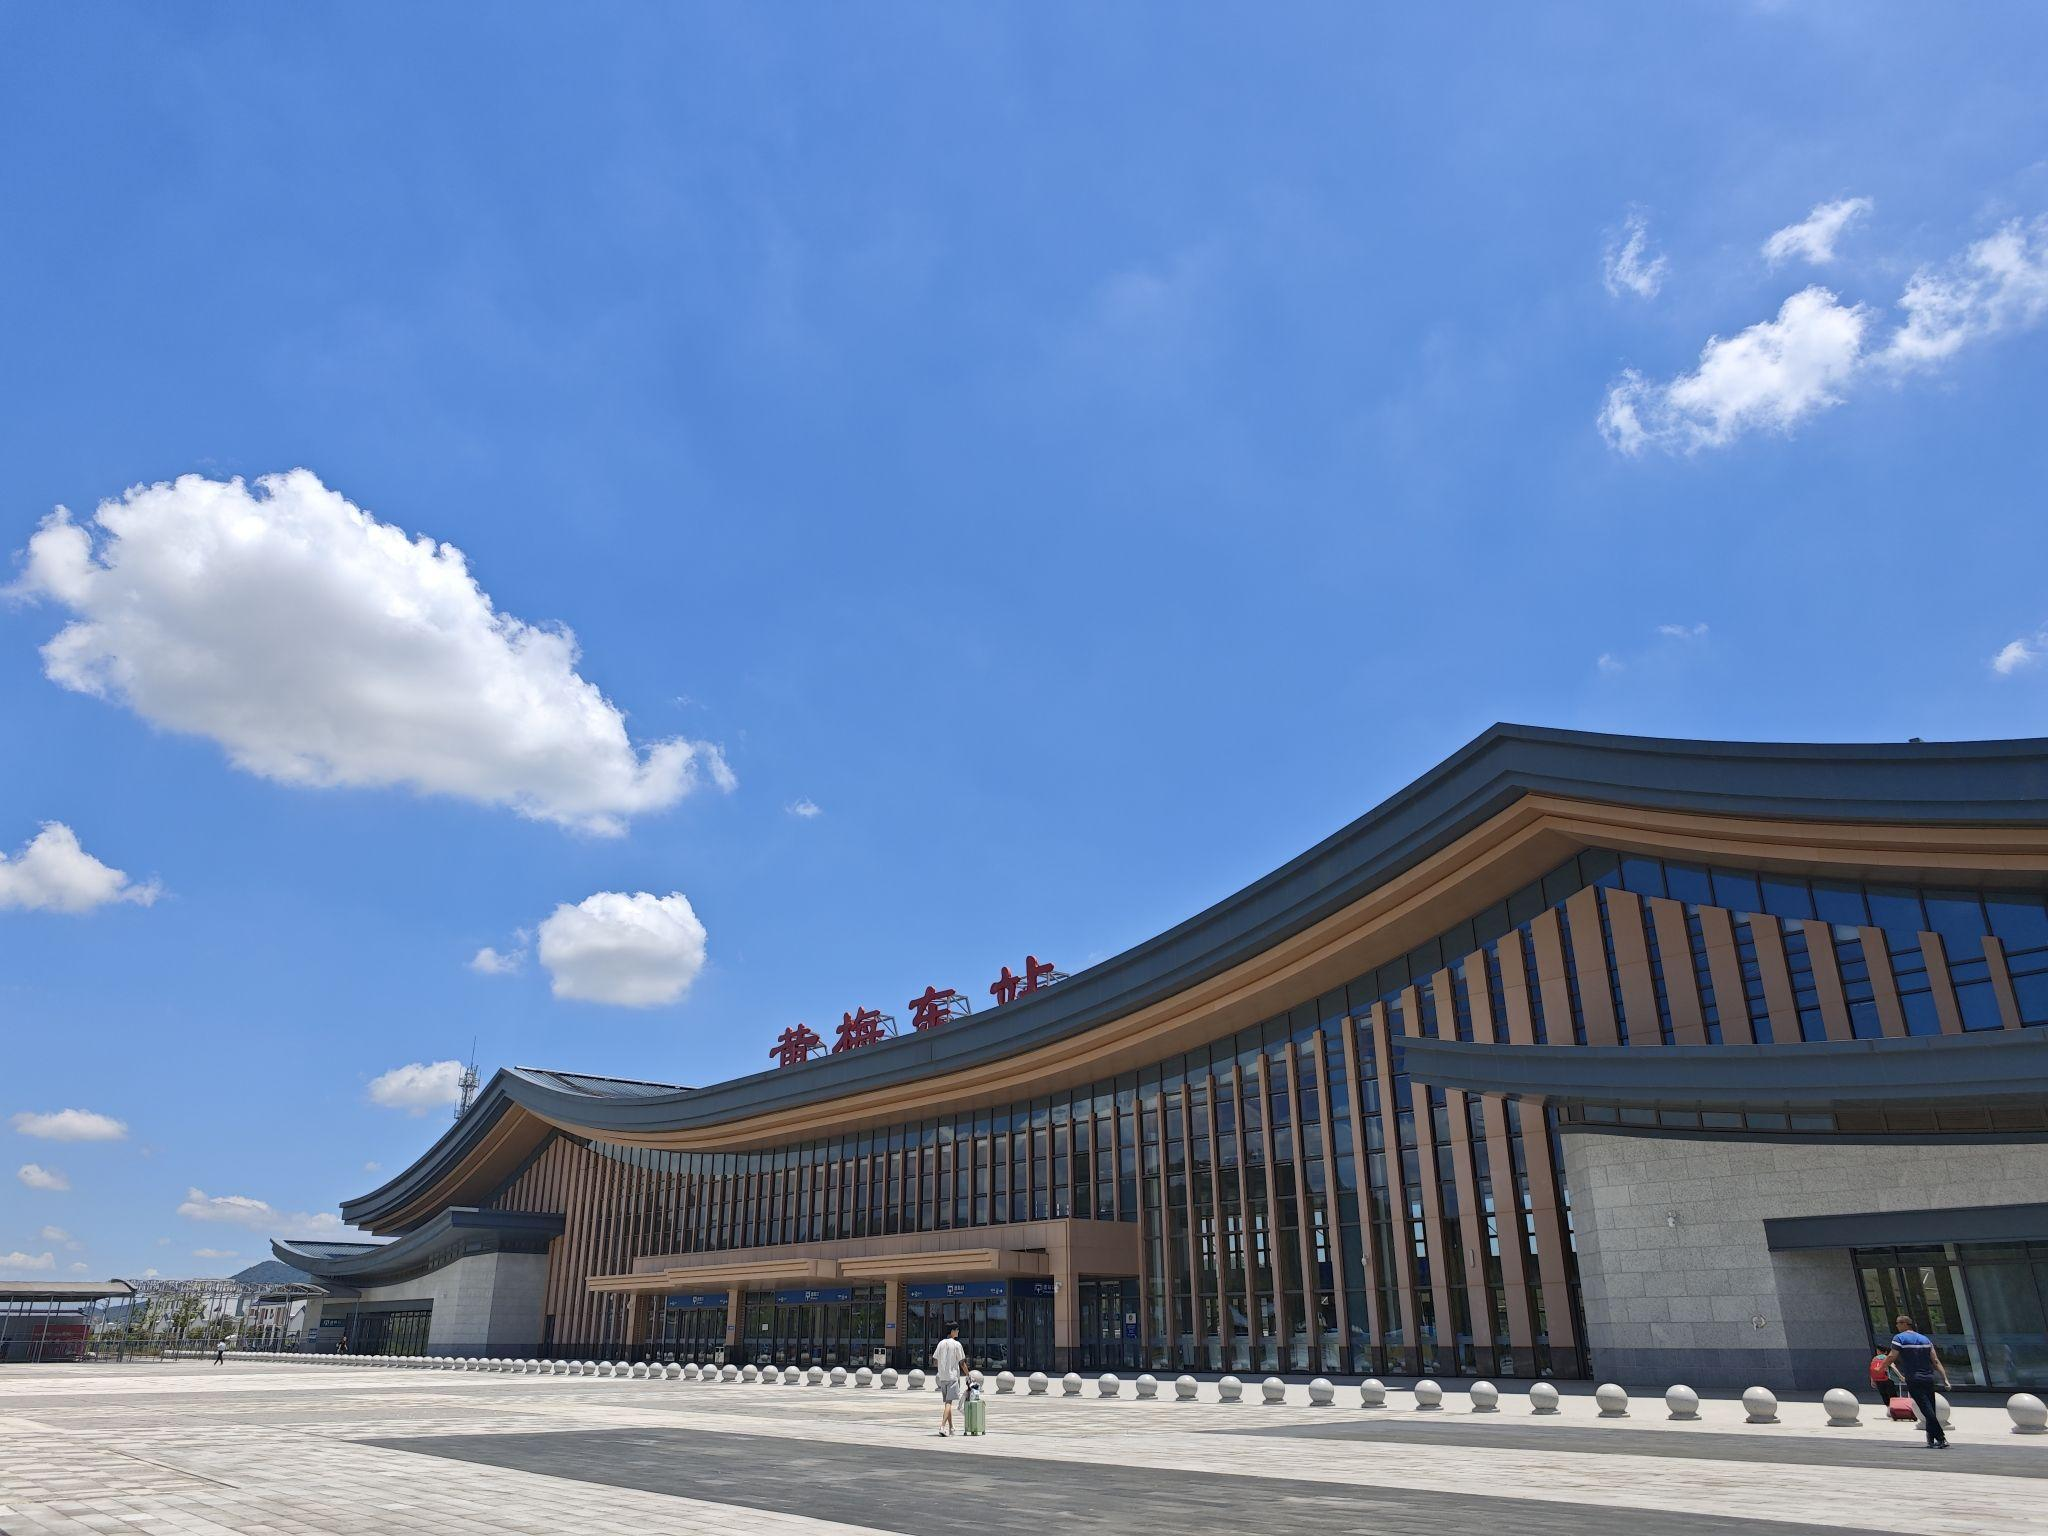
地标名称：黄梅东站
所在城市：黄冈市·黄梅县